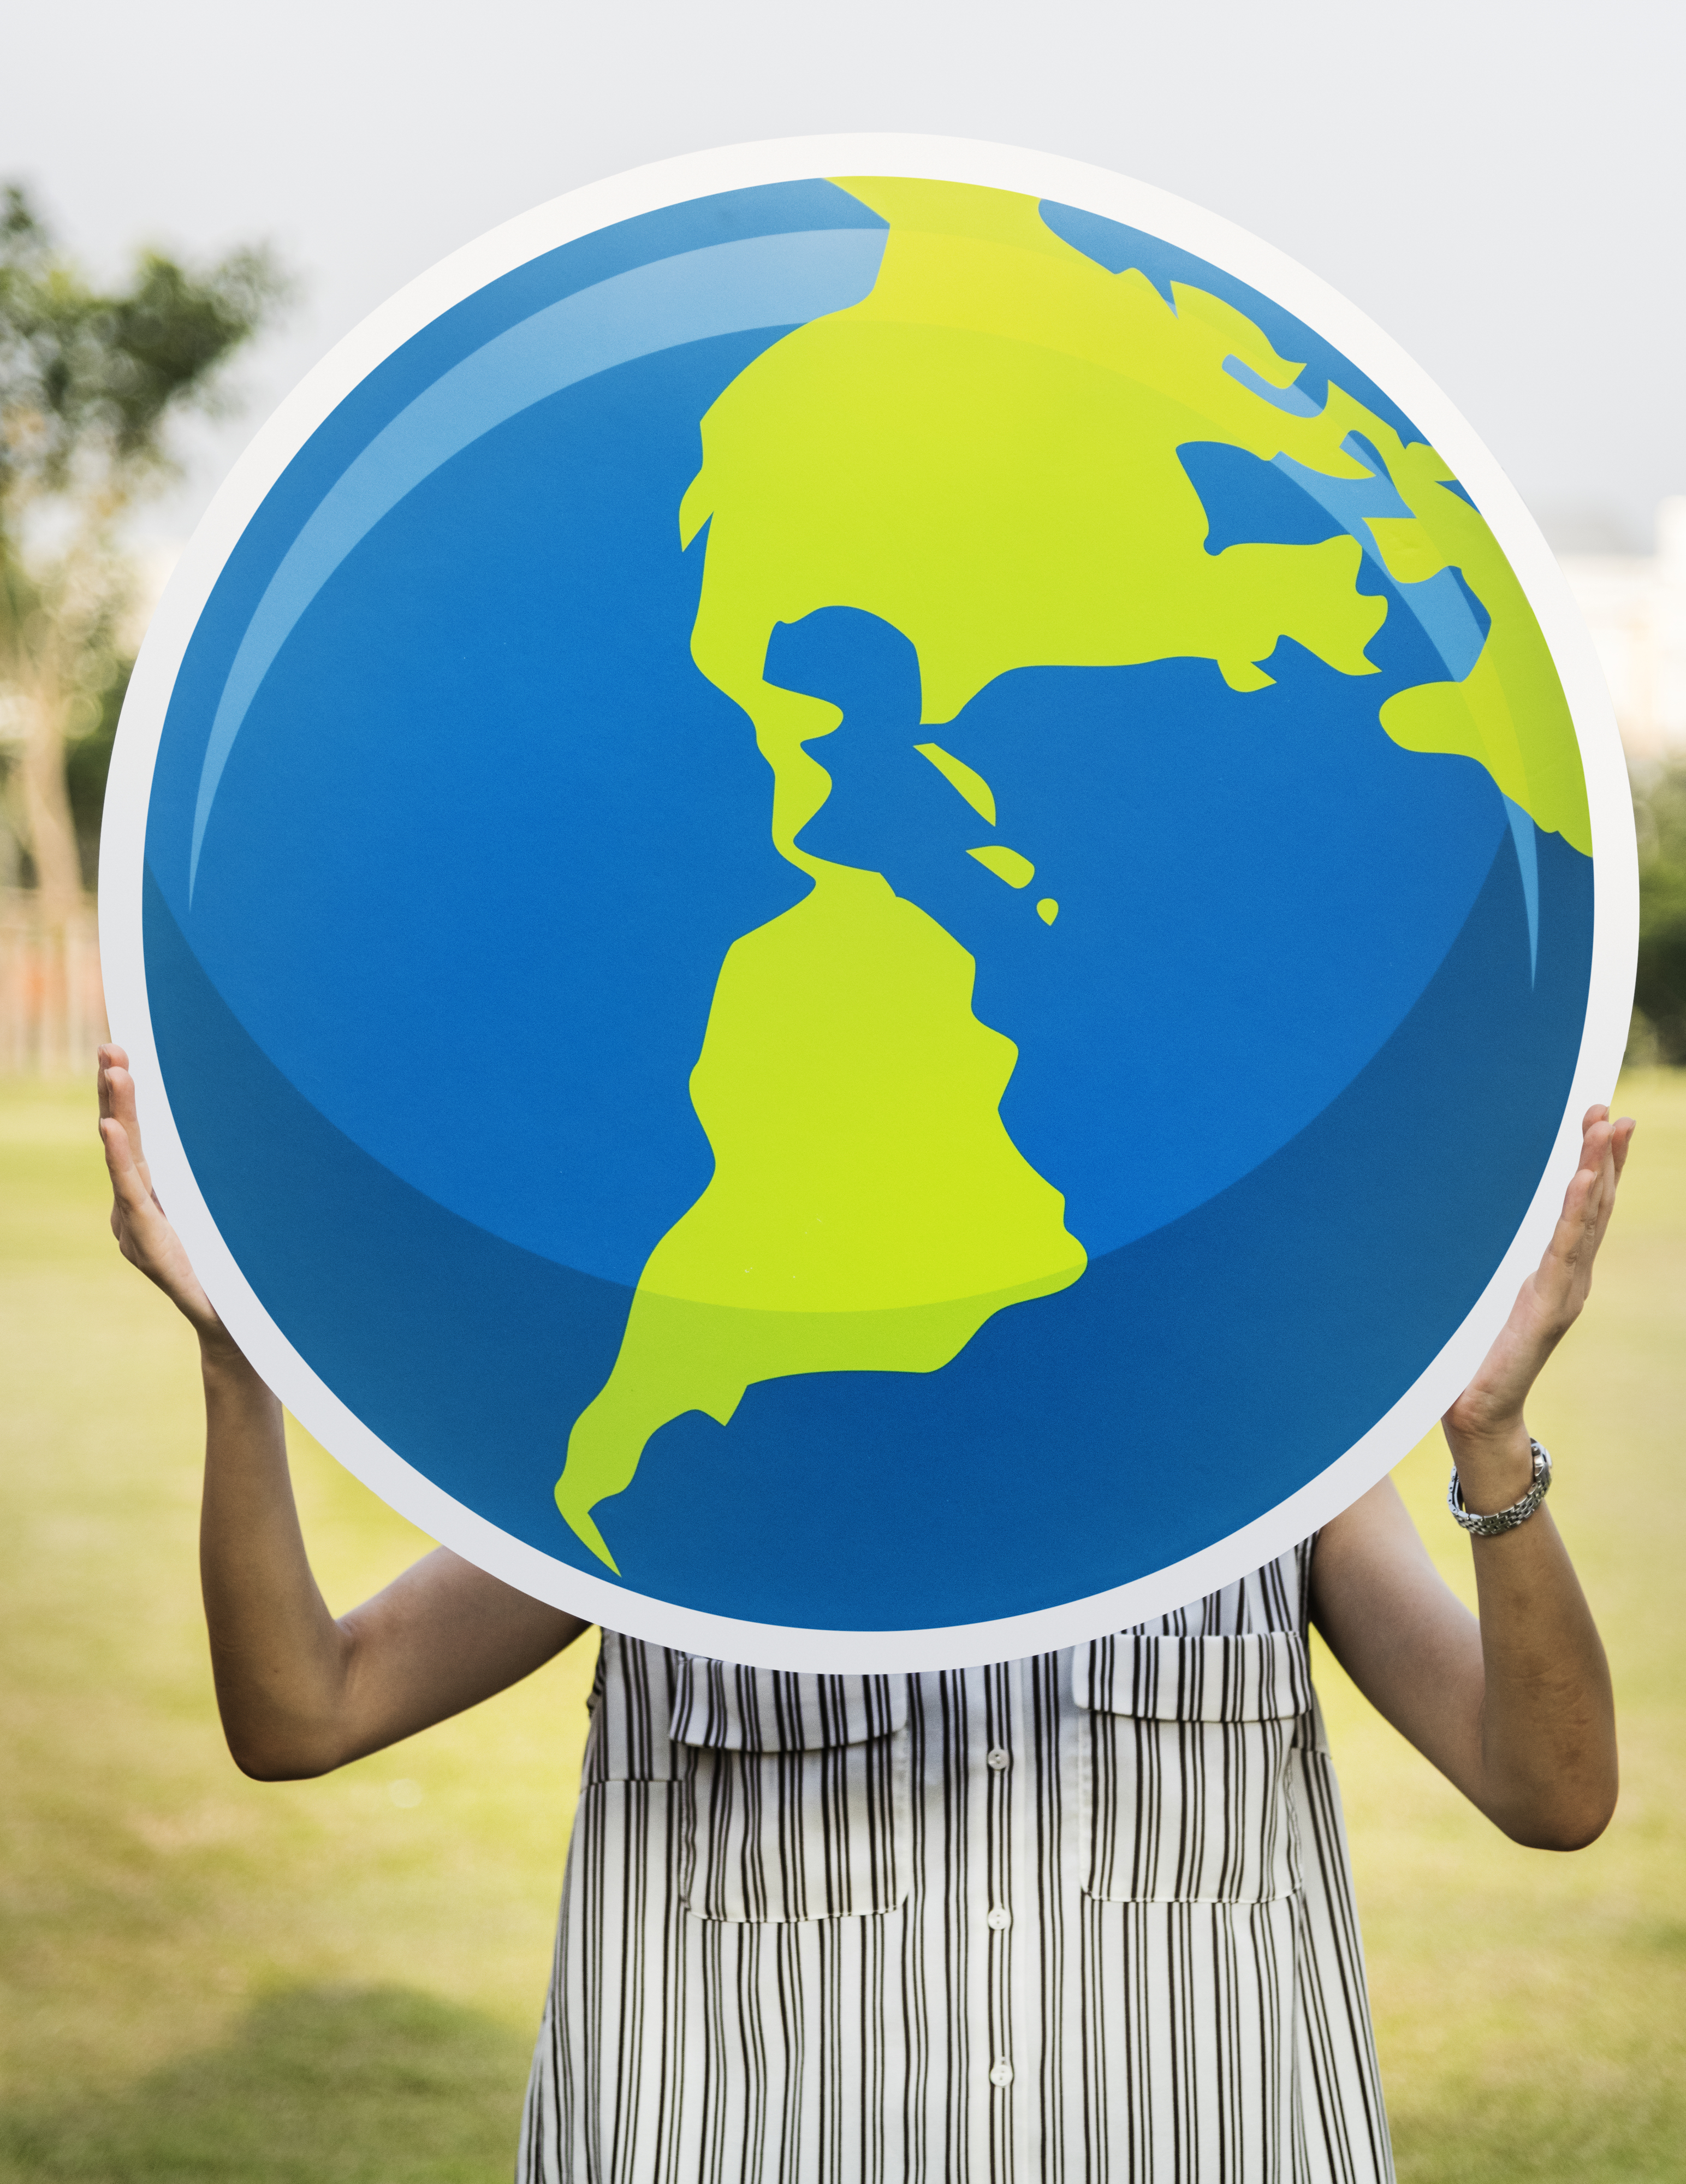
asian, blue, carrying, casual, chinese, communication, destination, earth, emoji, emoticon, environment, face, field, fun, global, globe, green, happy, holding, icon, internet, journey, korean, launch, malaysian, outdoors, park, standing, technology, travel, trip, vacation, woman, world, worldwide, human behavior, sky, grass, water, circle